John Martin Scripps

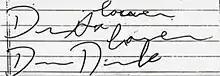
Memo pad with Martin's attempts to replicate Darin Damude's signature

The trial of John Martin Scripps for the murder of Gerard Lowe began on 2 October 1995 in the High Court of Singapore. Before the trial, Martin made a statement explaining that he killed Lowe in self-defence. He said he had fallen asleep after checking in, but woke up after someone touched his buttocks; it was Lowe, who was clad only in his underwear and smiling at him. To him, this behaviour made Lowe appear to be a homosexual, so he kicked Lowe away. This angered Lowe, who threw Martin's hammer at his stomach. Martin then grabbed the hammer and "hit [Lowe] several times on the head until he collapsed onto the carpeted floor." Martin then fled in a taxi to the Sentosa hotel of a 'British friend' and confessed to accidentally killing Lowe. Martin spent the night in Sentosa, while his friend travelled to the River View Hotel and disposed of Lowe's body by throwing it into the Singapore River. Martin continued, "I am not sure what was the next thing I did ... everything was such a blur to me after this incident that I was walking around in a dream world for the next few days." He refused to identify his friend, saying, "I cannot tell you his identity because if he knew he would harm my family back in Britain." Martin claimed his friend was a drug trafficker aged in his 40s, and that he had previously worked for him as an international drug courier in the late 1980s. On 15 March, he flew to Phuket, where he met his friend again. His friend gave him the passports and other items belonging to the Damudes, whom he never met.